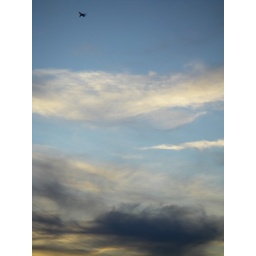
Small airplane in the big sky